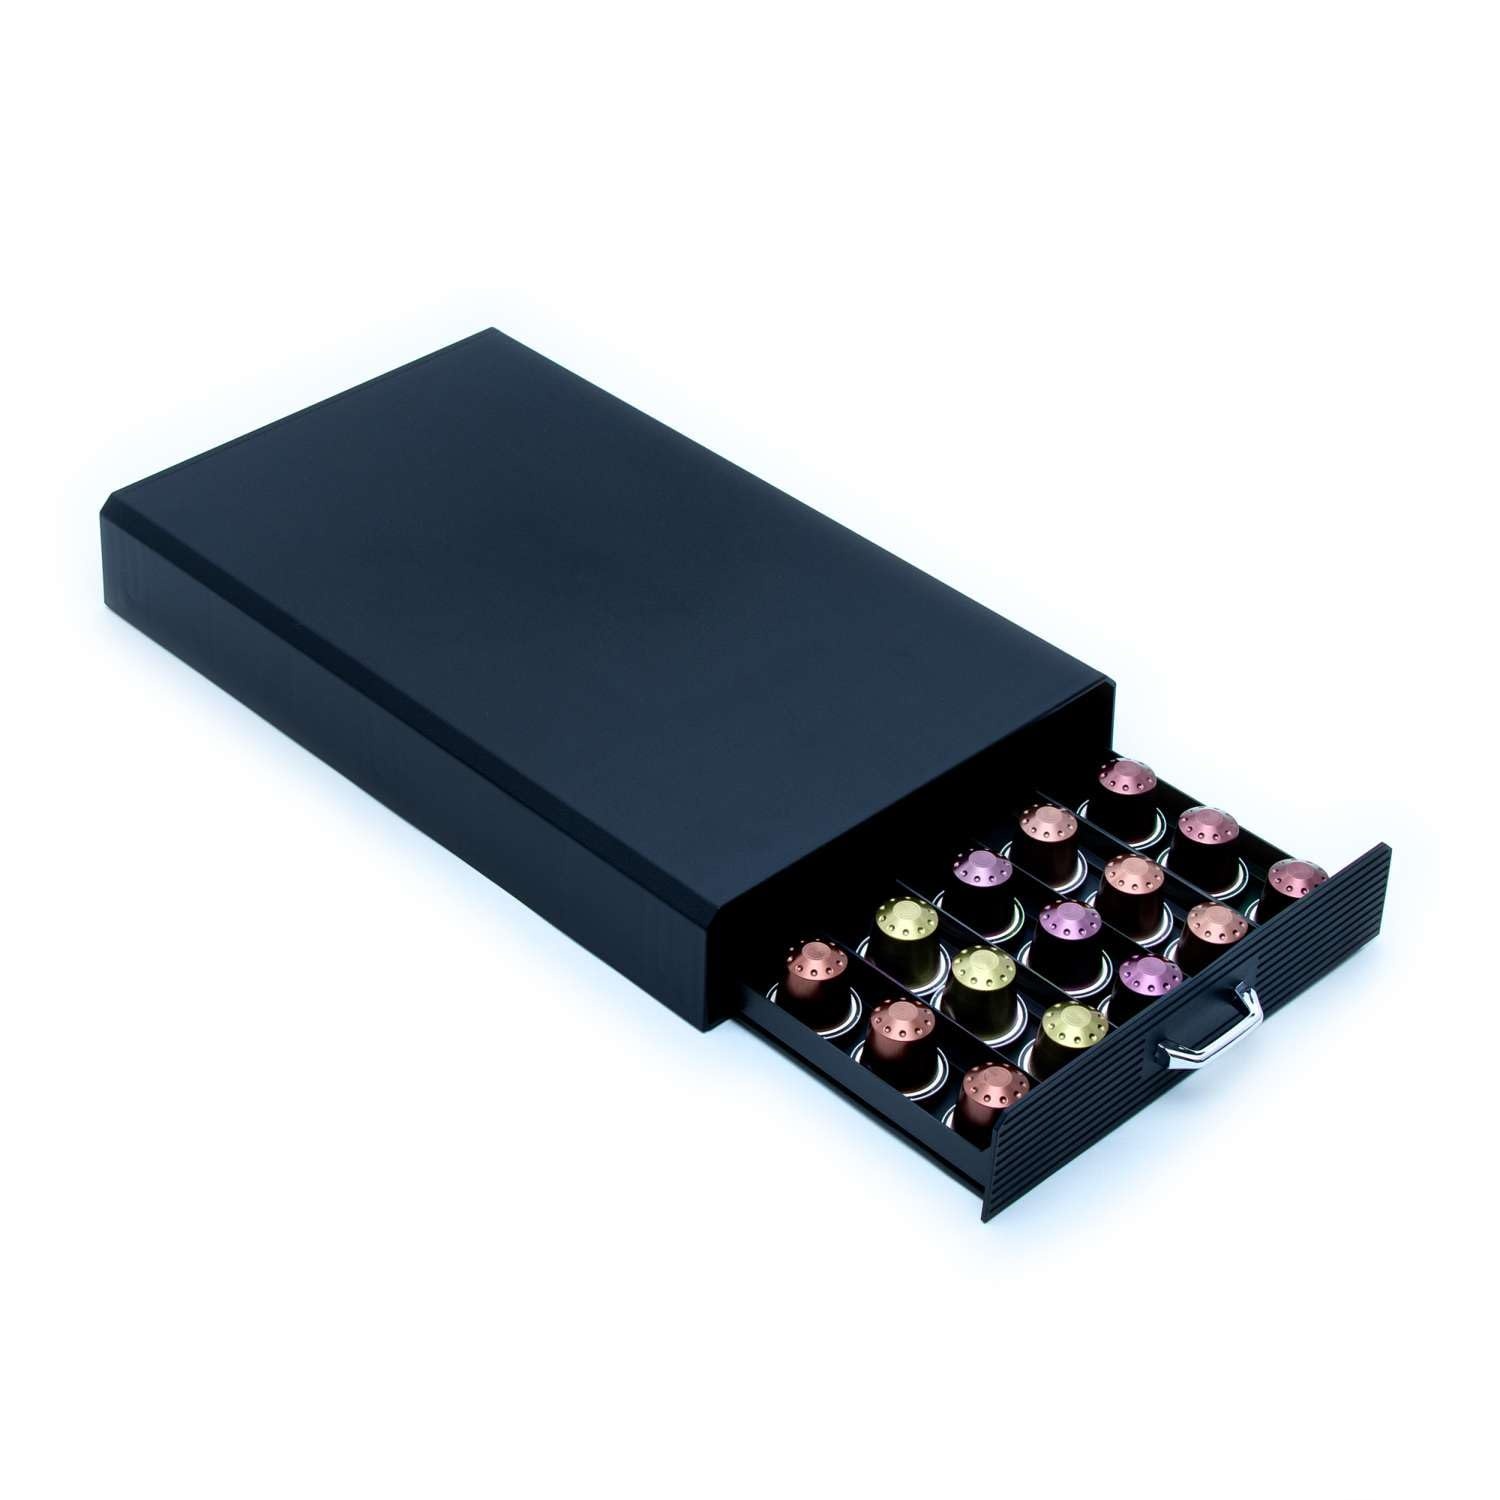
1 x RAW Customer Returns INTIRILIFE storage drawer for 50 coffee capsules - Compatible with Nespresso capsules -38.2 x 23.2 x 5.6 cm- capsule holder drawer storage box in black capsule machine - RRP €21.62
Download Manifest: HERE Title Qty Unit Price Total Price ASIN EAN INTIRILIFE storage drawer for 50 coffee capsules - Compatible with Nespresso capsules -38.2 x 23.2 x 5.6 cm- capsule holder drawer storage box in black capsule machine 1 €21.62 €21.62 B09F9V9XFP 4063758251267
Brand: Jobalots
Category: Home & Garden > Kitchen & Dining > Kitchen Appliance Accessories > Coffee Maker & Espresso Machine Accessories > Coffee Maker & Espresso Machine Replacement Parts > Capsule Adapters